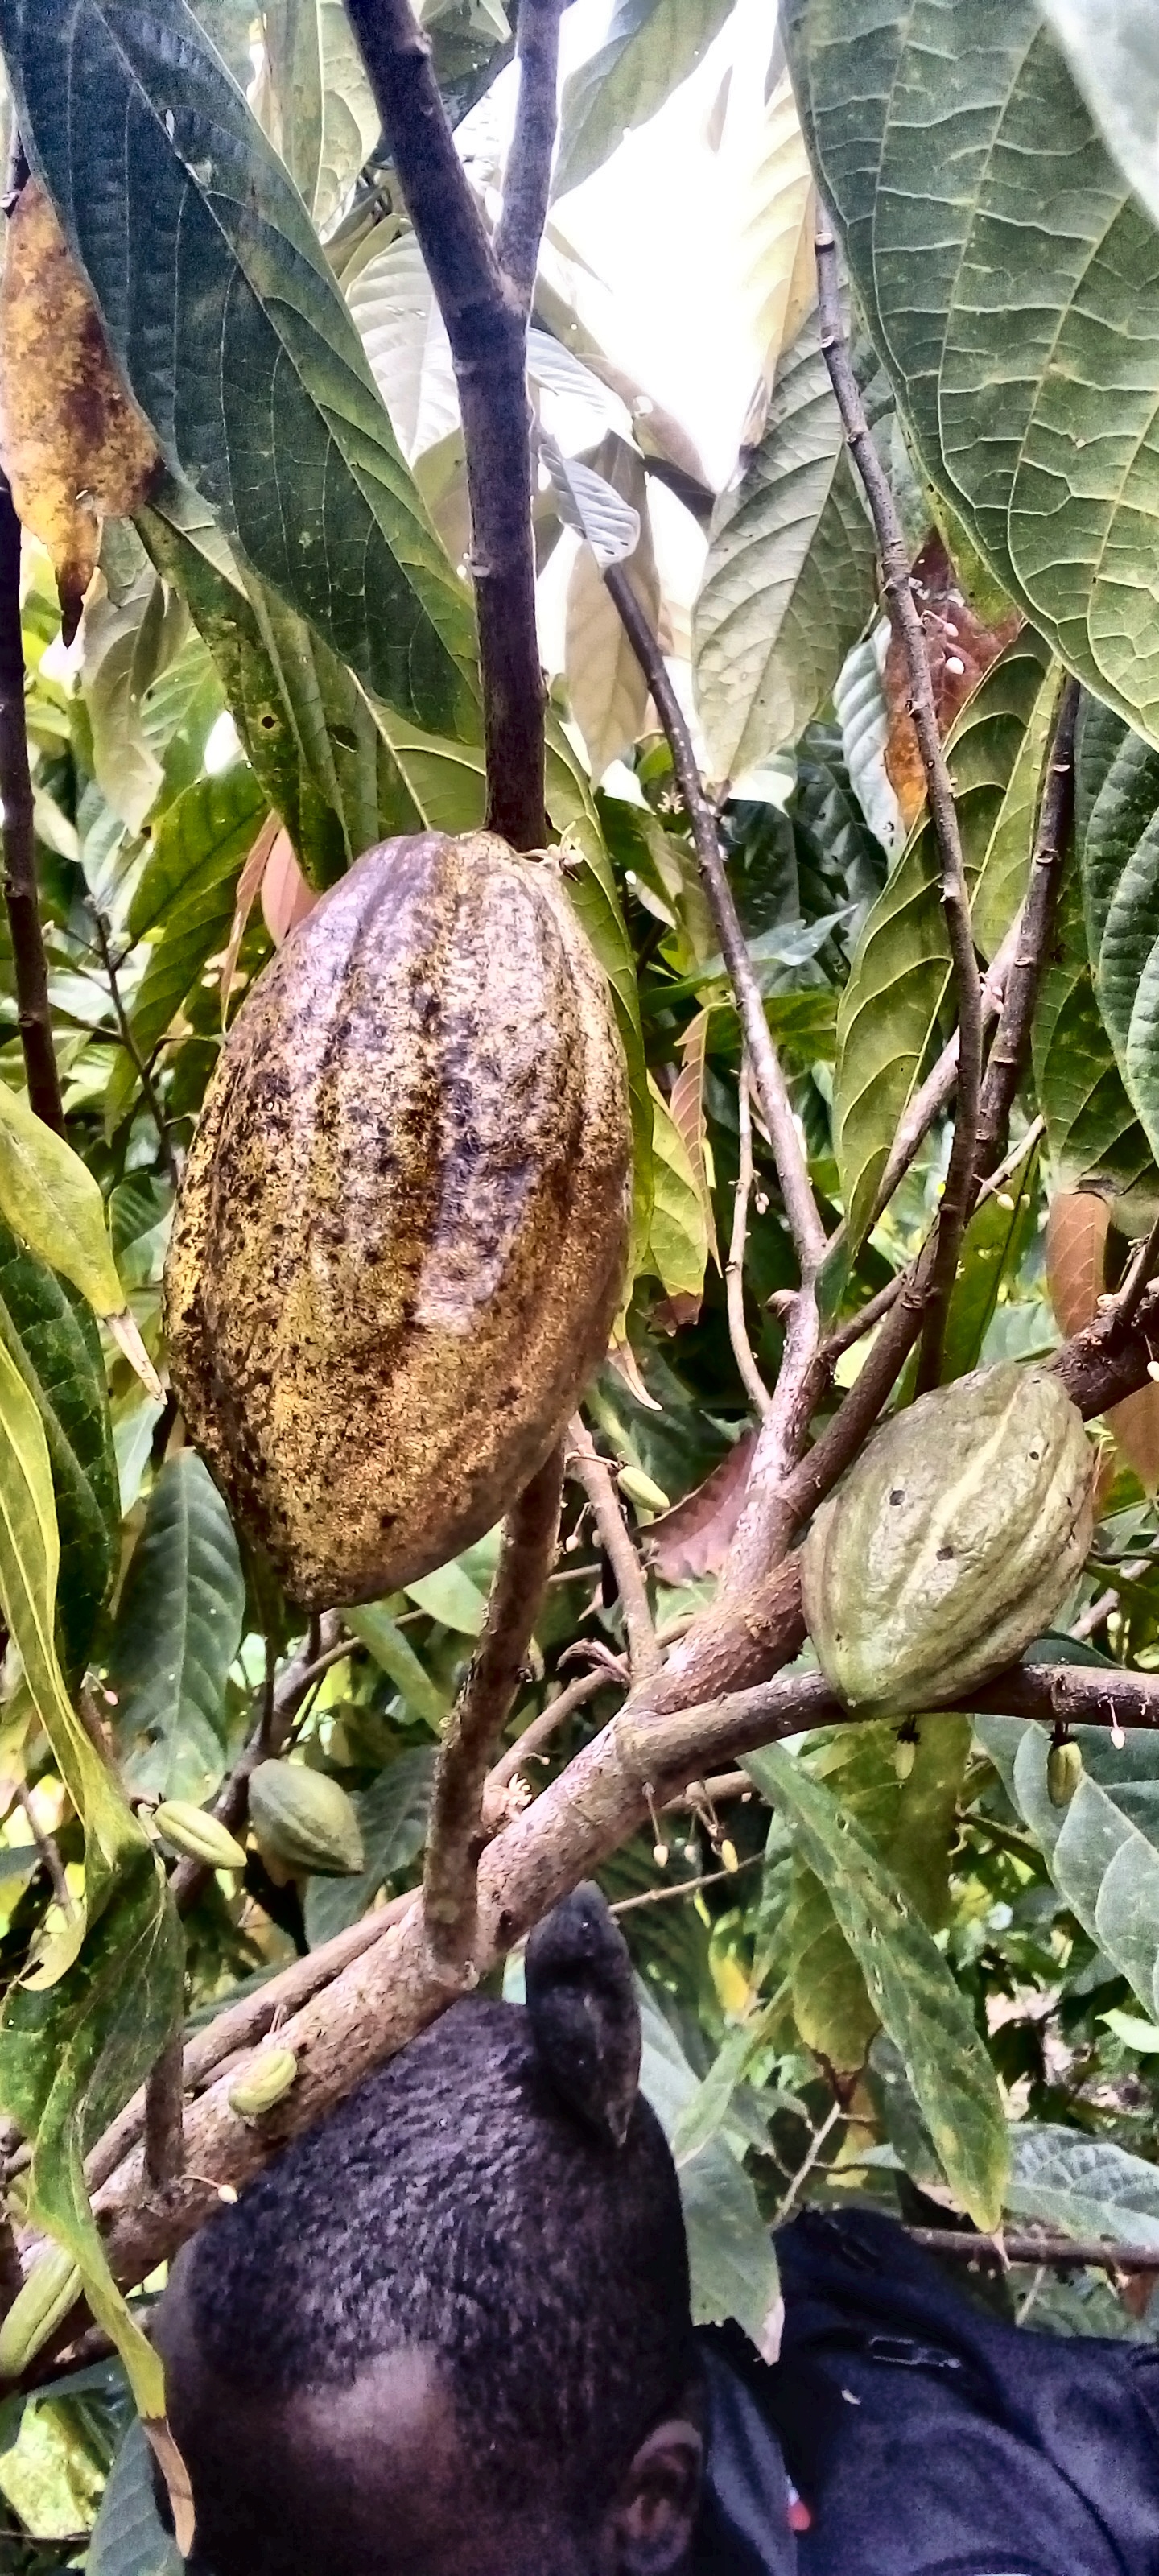
Maturity: mature
Variety: Angoleta